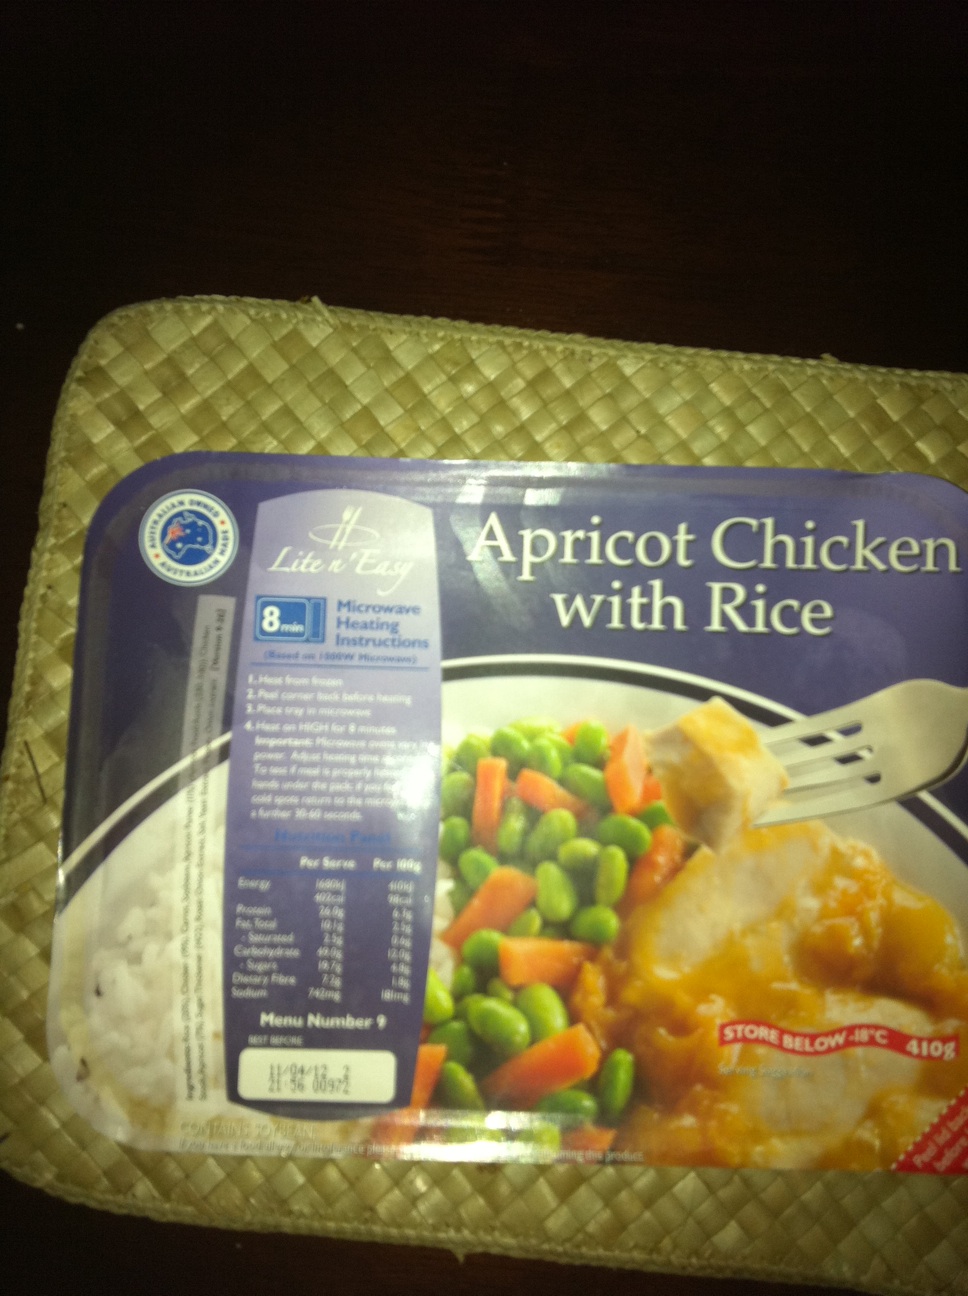Question: What is in this box?
Answer: apricot chicken rice